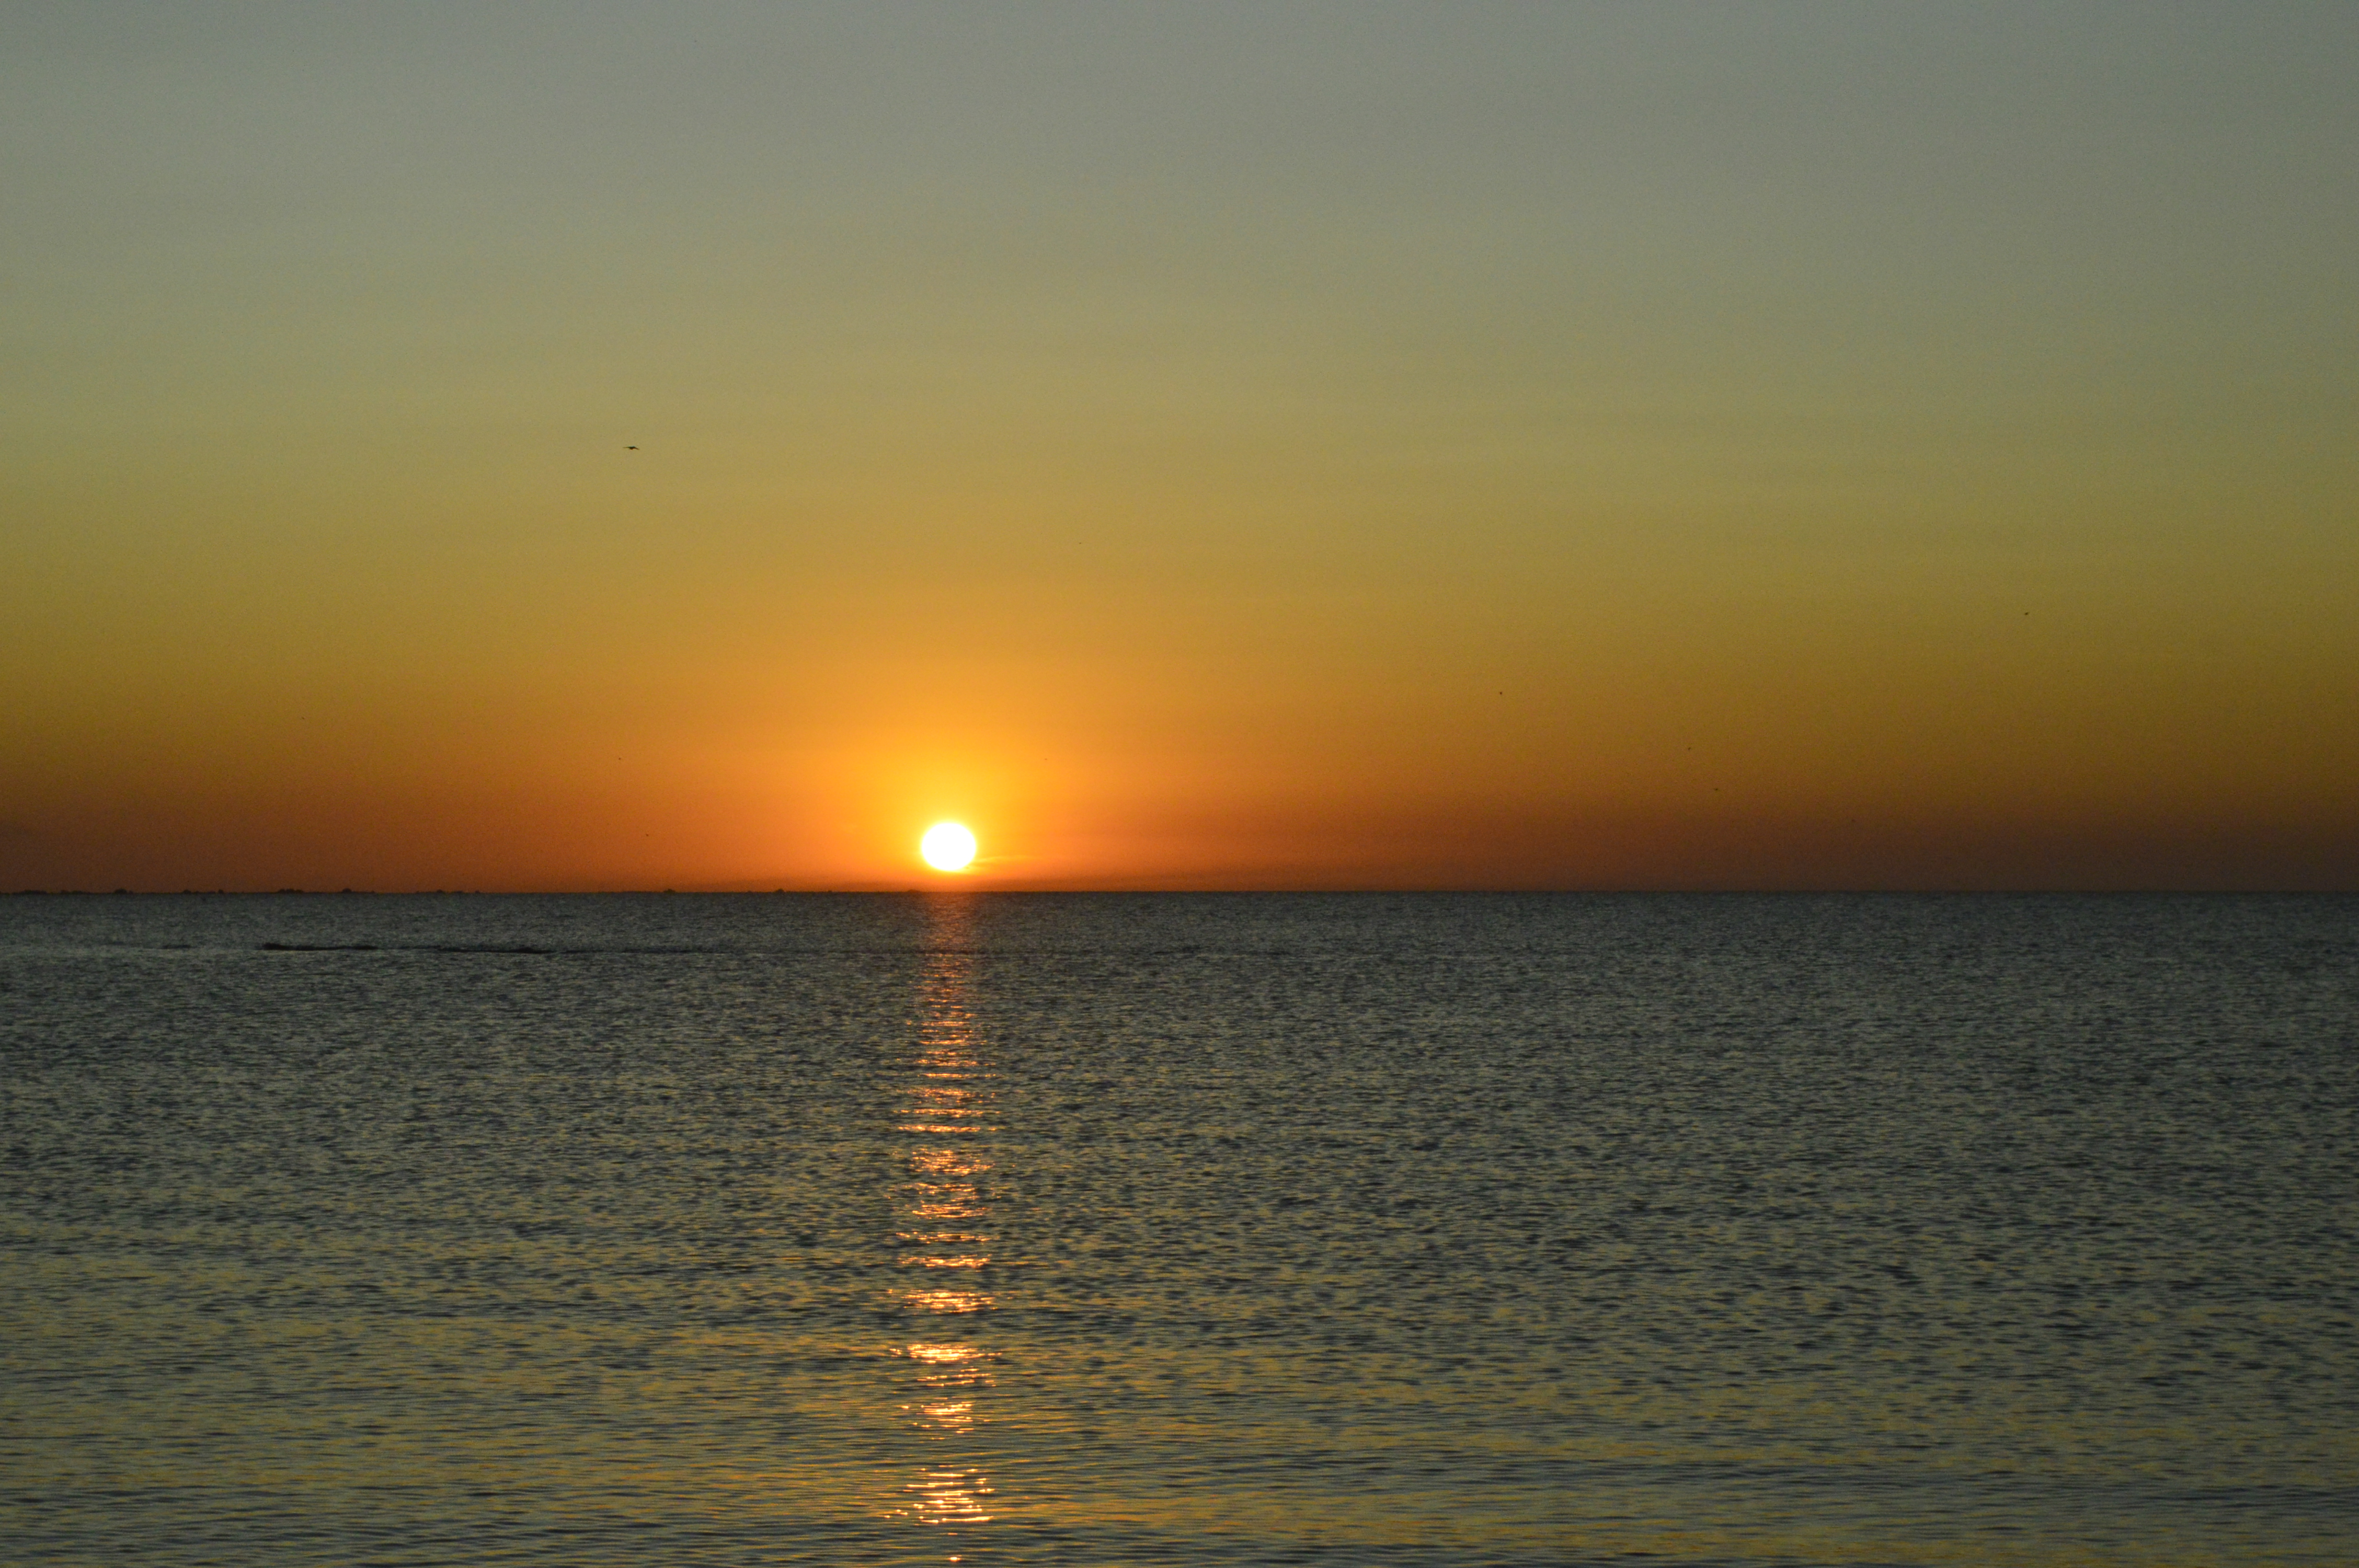
sky, horizon, sea, sunset, sunrise, sun, calm, ocean, water, afterglow, evening, sound, morning, dusk, water resources, cloud, sunlight, dawn, waterway, atmosphere, reflection, coast, wave, red sky at morning, astronomical object, channel, vacation, lake, wind wave, bay